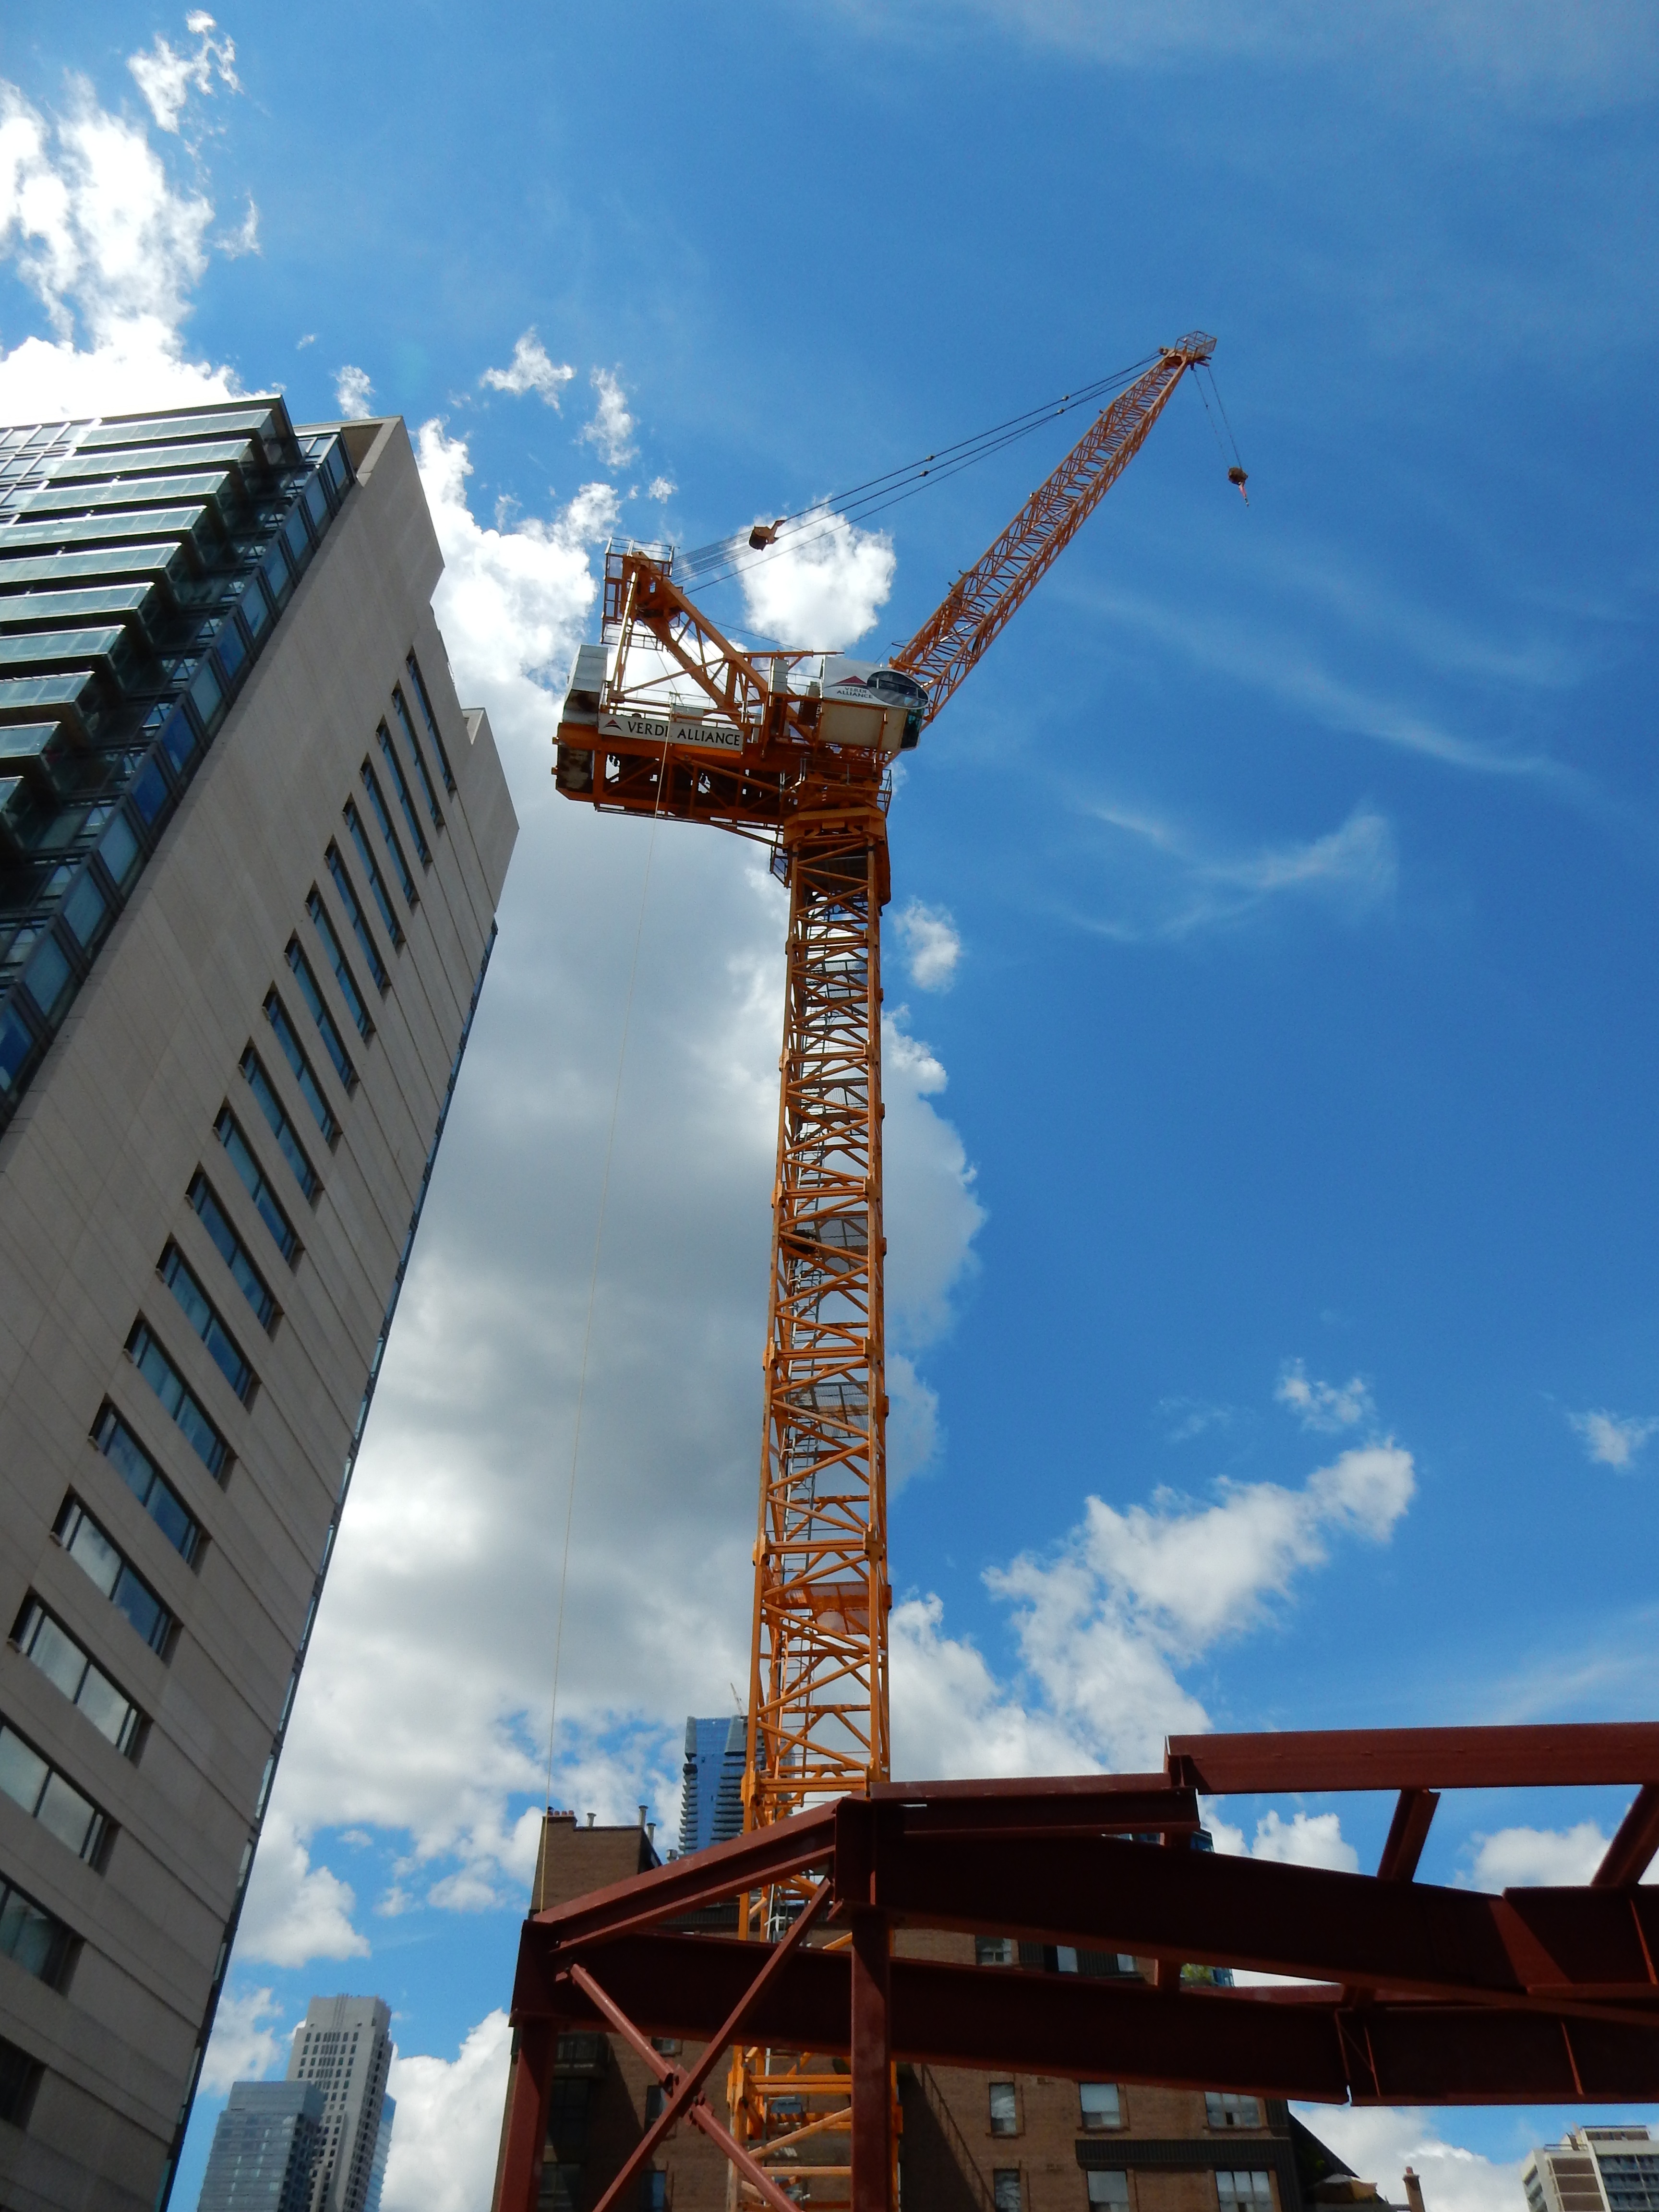
silhouette, architecture, structure, sky, windmill, wind, building, skyscraper, urban, steel, construction, high, tower, equipment, mast, landmark, industrial, project, engineering, tall, crane, development, construction equipment